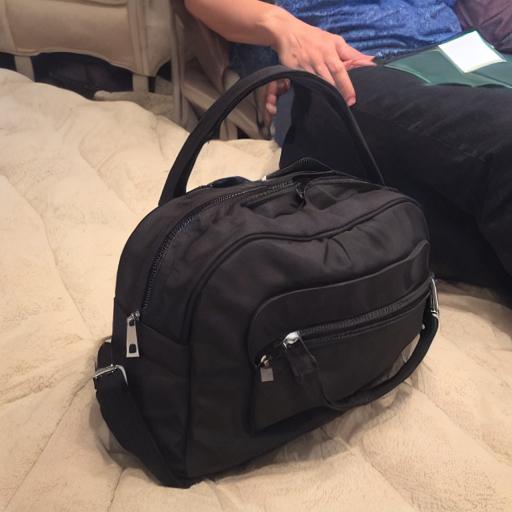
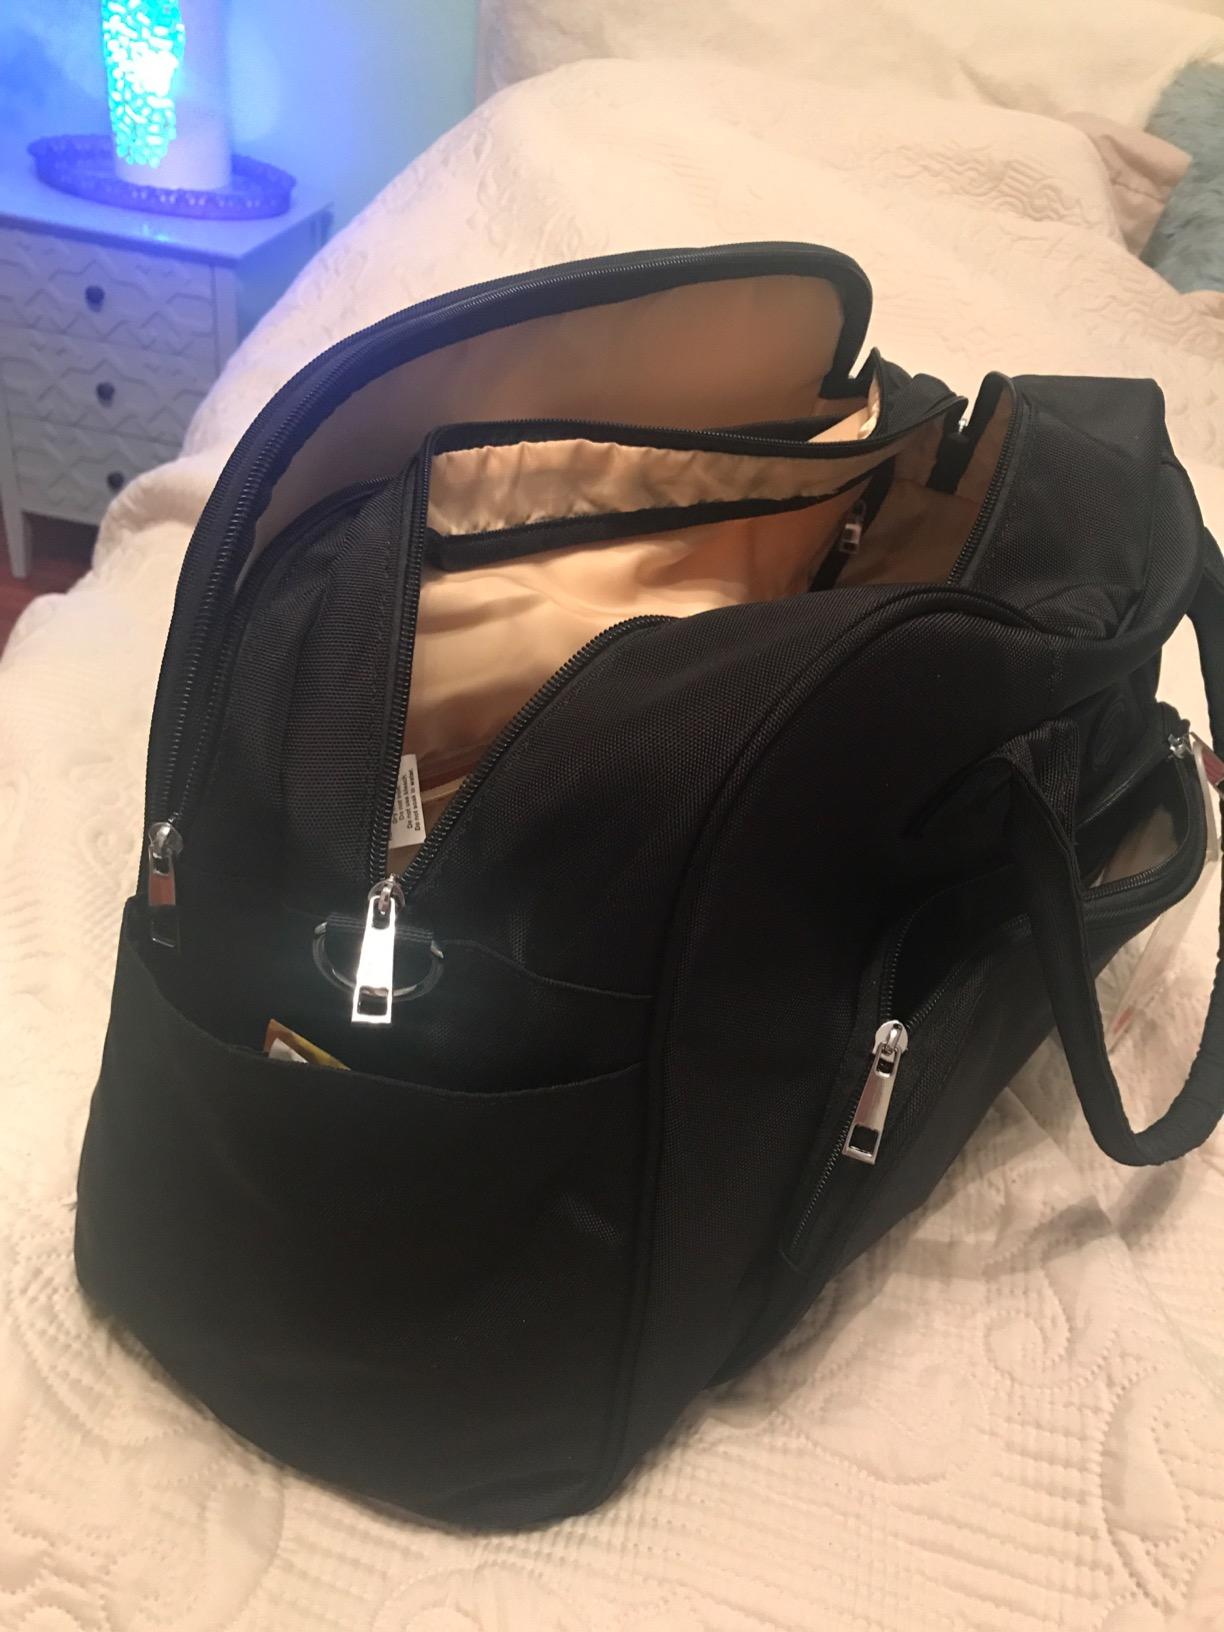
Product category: bag
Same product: no